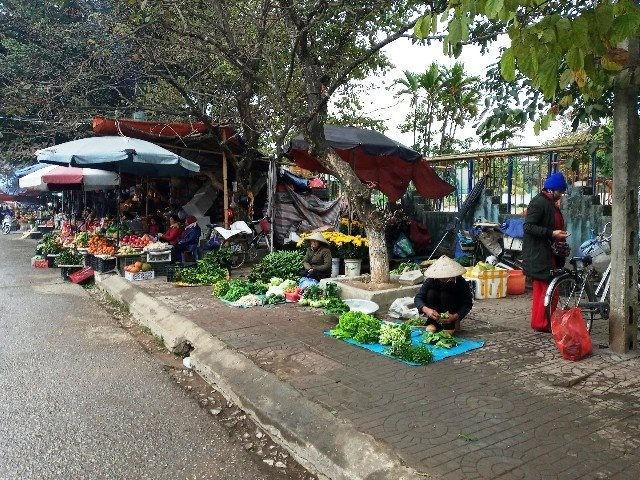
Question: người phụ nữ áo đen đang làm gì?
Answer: đang ngồi bán rau